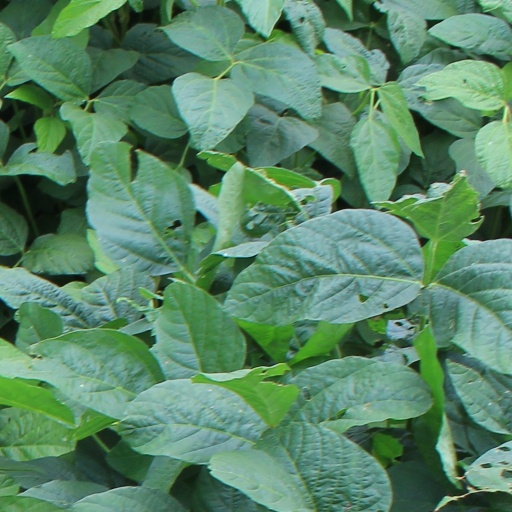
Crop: soybean